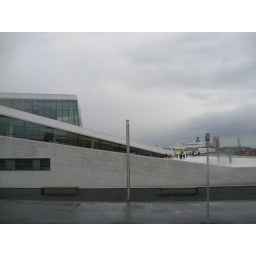
Unfortunately seen through a bus window in the pouring rain.